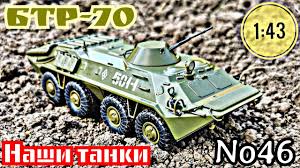
Label: BTR-70